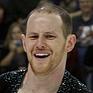
Age: 25